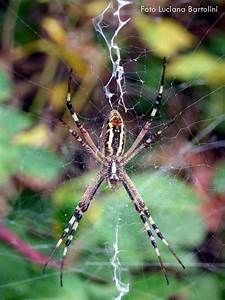
Label: ragno